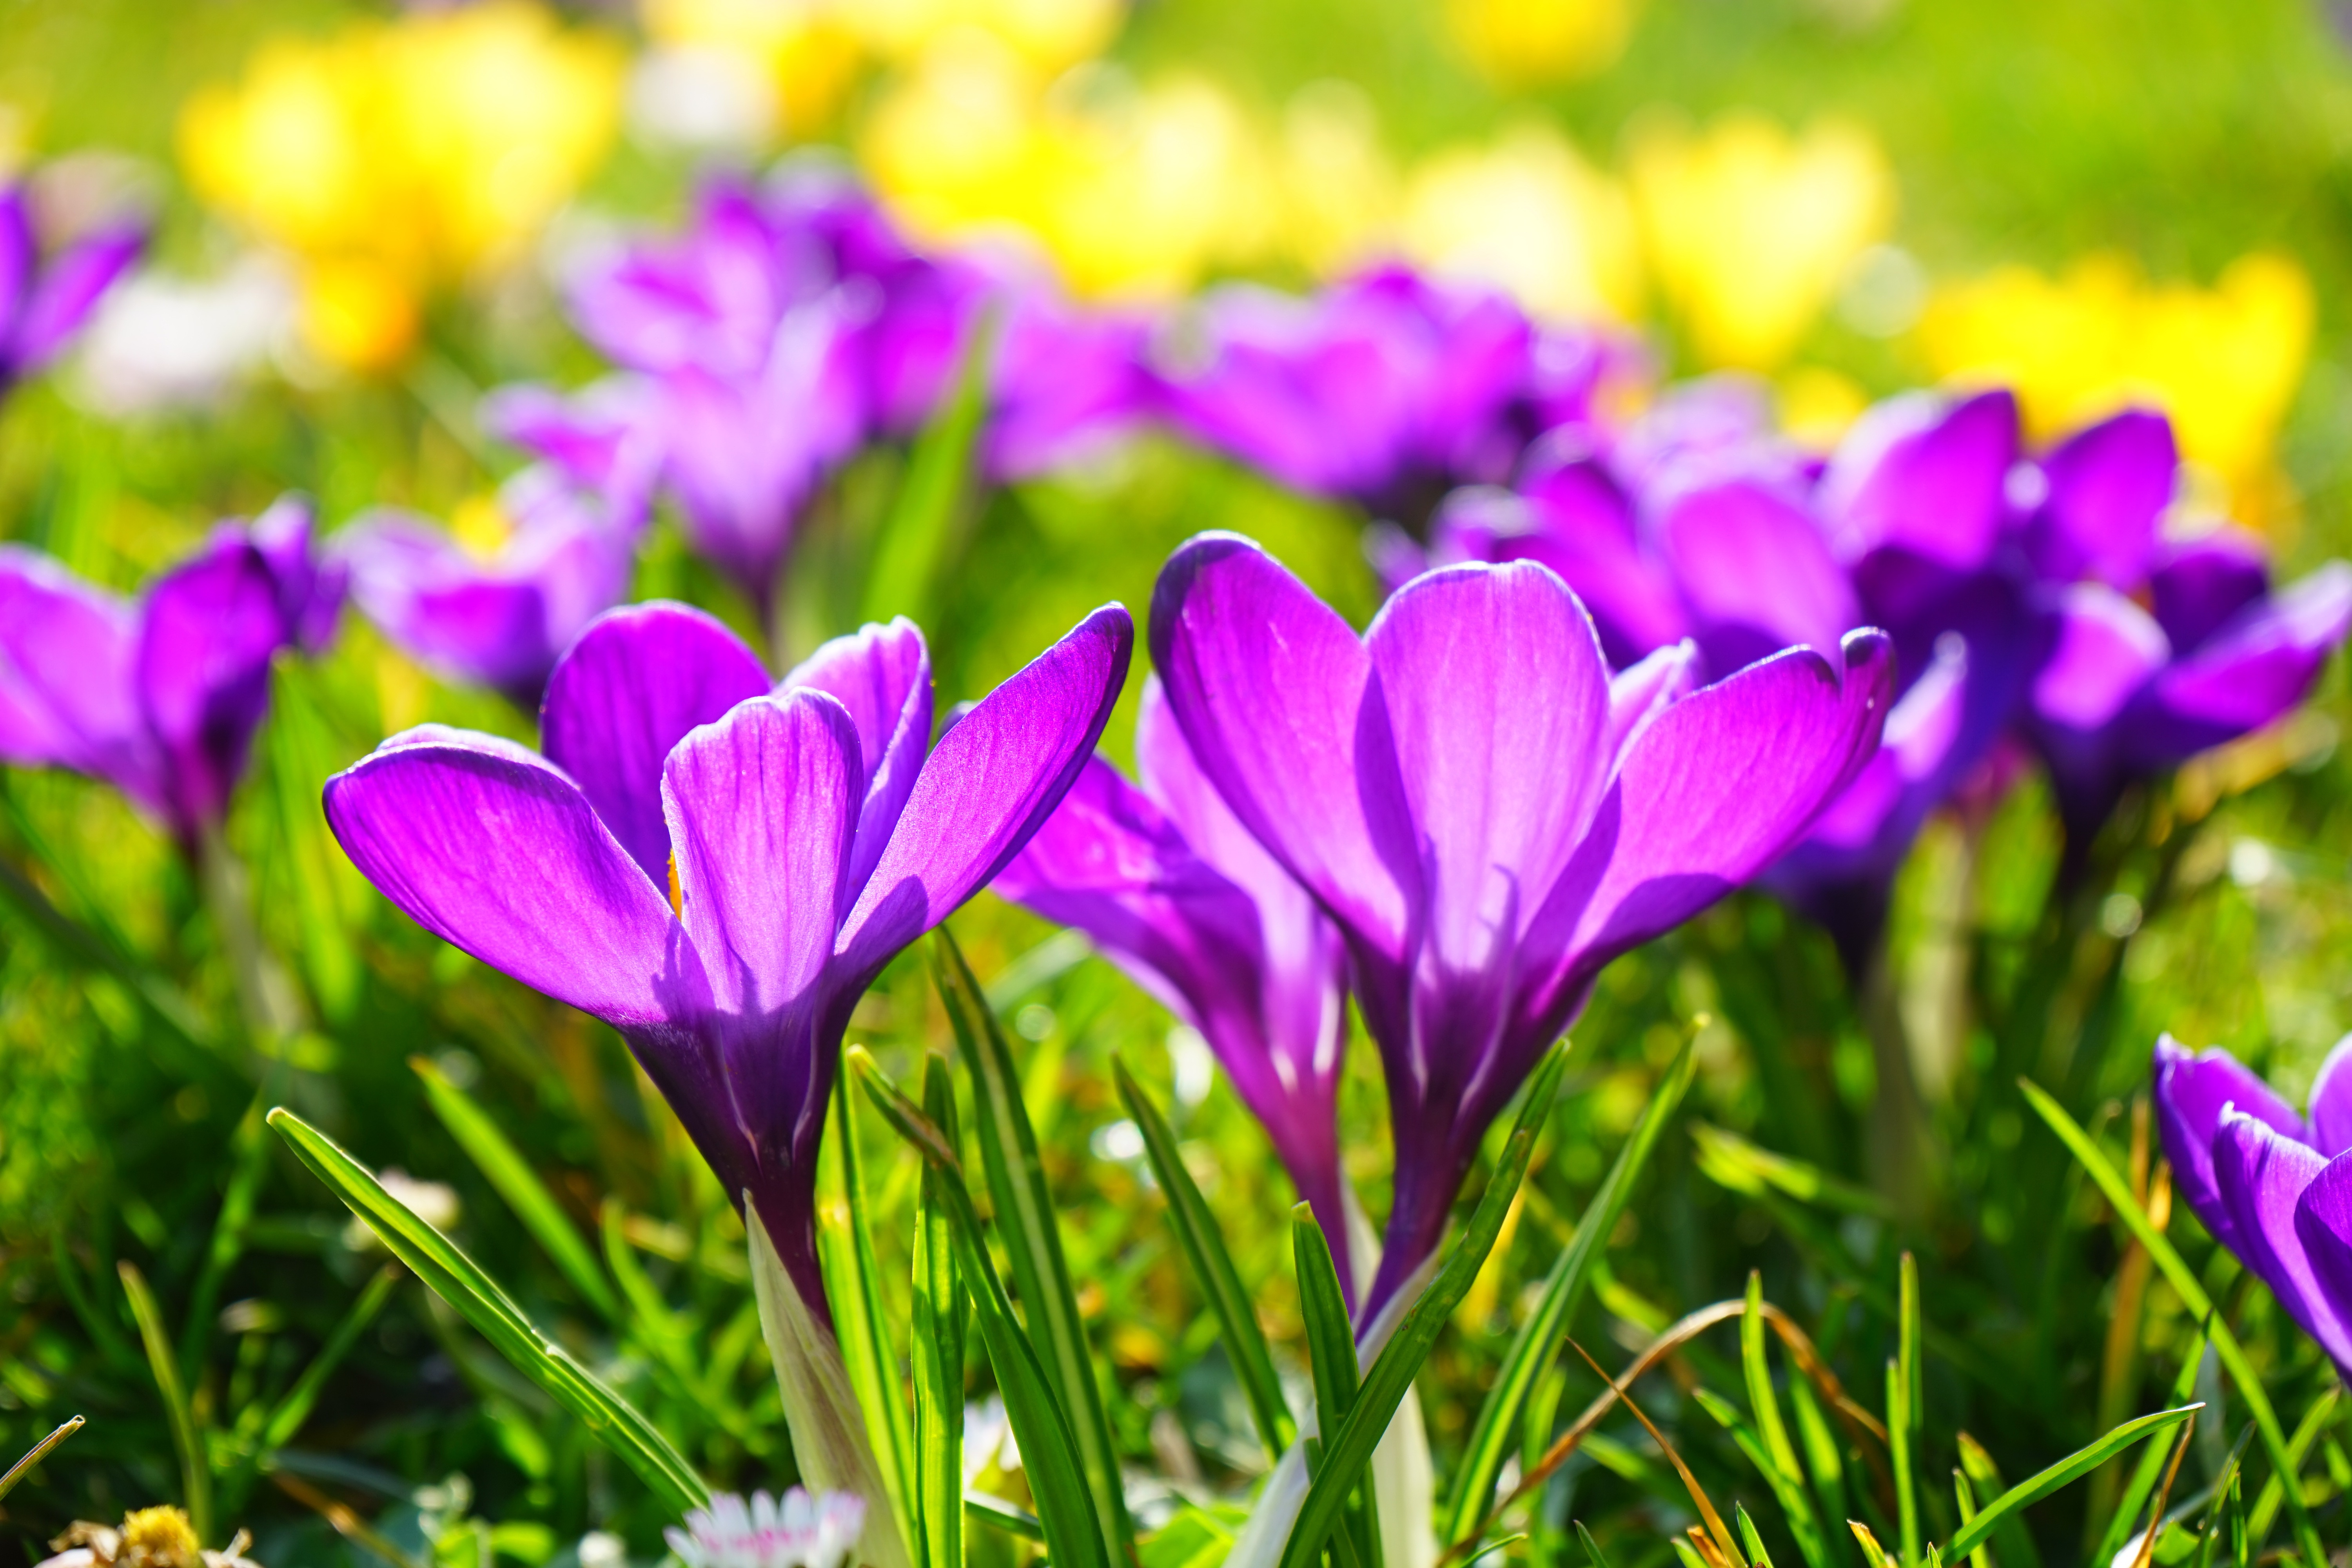
nature, grass, blossom, plant, field, meadow, flower, purple, petal, bloom, spring, botany, flora, wildflower, flowers, petals, violet, springtime, crocus, spring flower, macro photography, flowering plant, land plant, iris family